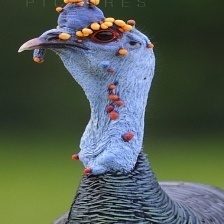
Species: OCELLATED TURKEY
Scientific name: MELEAGRIS OCELLATA